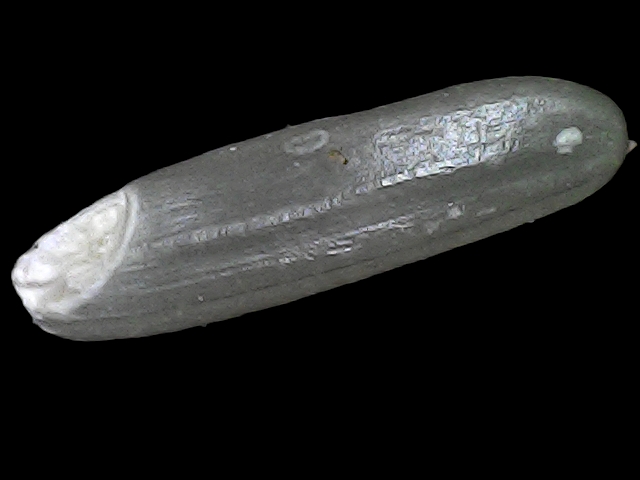
Rice variety: BRRI102